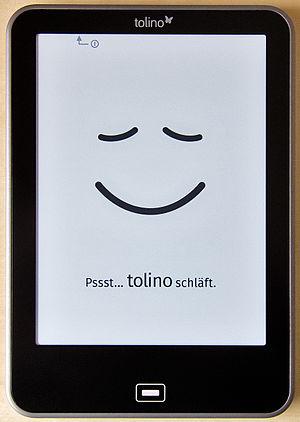
Tolino est une marque de liseuses et de tablettes tactiles vendues en Allemagne, en Autriche, en Belgique, en Italie, aux Pays-Bas et en Suisse, développée par Deutsche Telekom en collaboration avec Club Bertelsmann et plusieurs chaînes de librairies allemandes: Hugendubel, Thalia, Weltbild. Ces produits sont vendus par Standaard Boekhandel en Belgique, INDIeBook, IBS.it et Libraccio en Italie, Blz et Libris aux Pays-Bas.
Un dispositif électronique ou informatique est en veille si la plupart de ses fonctions ont été arrêtées temporairement dans le but de diminuer sa consommation électrique.